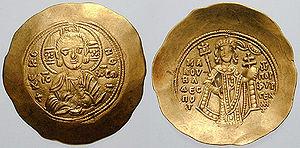
L’économie byzantine prit rapidement son essor après la fondation de Constantinople en 330, laquelle devint rapidement la plaque tournante du commerce en Méditerranée au VIᵉ siècle. L’Empire byzantin étendait alors ses ramifications en Eurasie et en Afrique du Nord. Cette croissance devait être freinée par l’extension des conquêtes arabes à partir du VIIᵉ siècle lesquelles résultèrent en une période de déclin et de stagnation lorsque Byzance perdit ses territoires d’Asie. Les réformes de Constantin V devaient marquer le début d’un renouveau qui se maintiendra jusqu’à la conquête par les Latins de la quatrième croisade en 1204. Pendant cette période qui constitua l’âge d’or de son économie l’empire byzantin projeta une image de luxe qui faisait l’envie des voyageurs étrangers en visite ou en mission dans la capitale. Après l’éphémère Empire latin et la restauration de l’empire par Michel VIII Paléologue on assista à une tentative de restauration de l’économie qui ne put se matérialiser, Byzance ne contrôlant plus les forces économiques à l’œuvre tant à l’intérieur qu’à l’extérieur de l’empire.
L'hyperpérion, ou hyperpère, est une pièce de monnaie byzantine utilisée au Moyen Âge. Créée par l'empereur Alexis Iᵉʳ Comnène en 1092, cette pièce remplace le nomisma, version grecque du solidus. L'hyperpérion était d'or de plus grande qualité, et pesait 4,45 à 4,48 grammes. Cette monnaie est aussi appelée besant. Besant est l’abréviation de Byzantius nummus, c’est-à-dire monnaie de Byzance.
Après un net recul de ses frontières en Asie Mineure et la perte de ses possessions en Italie dans la deuxième moitié du XIᵉ siècle, l’Empire byzantin entreprit sous les Comnènes une période de redressement continu bien qu’incomplet. Cinq empereurs tentèrent pendant 104 ans et par divers moyens de tenir tête aux noblesses terrienne et militaire, soit en favorisant des membres de leur propre famille, soit en faisant appel à des conseillers de l’extérieur, soit en privilégiant l’une d’elles, soit en persécutant l’une et l’autre. La réforme du système monétaire conduite par Alexis Iᵉʳ permit de relancer la vie économique et commerciale, mais cette dernière fut contrariée par l’ascendant de plus en plus considérable que prirent les marchands vénitiens d’abord, génois et pisans ensuite, établis à Constantinople. Sur le plan extérieur, les Comnènes cherchèrent à freiner l’avancée des Turcs en Anatolie tout en maintenant de bonnes relations avec eux pour avoir les mains libres dans la délicate conduite des relations avec les royaumes francs de Palestine et de Syrie et, à travers eux, avec les puissances européennes qui leur étaient apparentées.
Manuel Iᵉʳ Comnène est un empereur byzantin à une période charnière pour l’Empire. Manifestant sa volonté de le restaurer dans sa gloire passée et de réaffirmer la suprématie byzantine sur le monde méditerranéen au XIIᵉ siècle, Manuel poursuit une politique étrangère ambitieuse et énergique. Pour ce faire, il s'allie au pape et aux puissances occidentales montantes, envahit l'Italie, maîtrise le passage de la deuxième croisade à travers son empire et établit un protectorat byzantin sur les royaumes croisés d'Outremer. Faisant face au djihad islamique en Terre sainte, il soutient le royaume de Jérusalem, notamment lors de l'invasion de l'Égypte fatimide. Manuel recompose la carte politique des Balkans et de la Méditerranée orientale en plaçant les royaumes de Hongrie et d'Outremer sous l'hégémonie byzantine et en menant des campagnes militaires aussi bien à l'ouest qu'à l'est. Toutefois, vers la fin de son règne, les réalisations de Manuel en Anatolie sont compromises par la défaite à la bataille de Myriokephalon.
L’Empire byzantin, ainsi appelé depuis le XIXᵉ siècle pour décrire l’empire romain d'Orient du Moyen Âge, fut gouverné par la dynastie des Paléologue de 1261 à 1453, c’est-à-dire la période comprise entre la reconquête de Constantinople sur les Latins par Michel VIII Paléologue et la conquête finale de la Ville par les Ottomans conduits par Mehmed II. La dynastie des Paléologue s'est maintenue au pouvoir plus longtemps qu’aucune autre sur l’empire, parvenant à maintenir la loyauté de ses sujets en dépit du ressentiment populaire que provoqua l’union des Églises orientale et occidentale lors des conciles de Lyon et de Florence ensuite, ainsi que des déboires d’Andronic II et de Jean V.